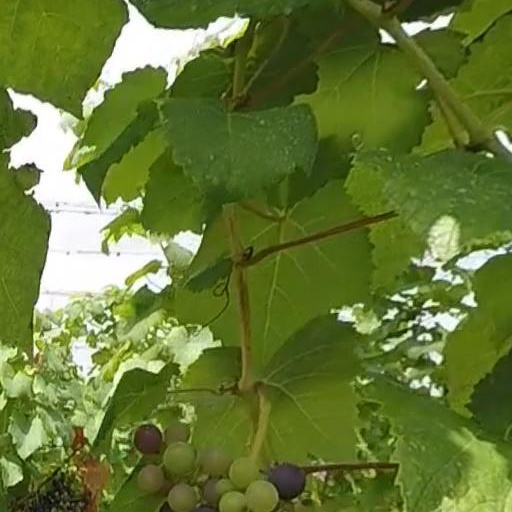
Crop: grape